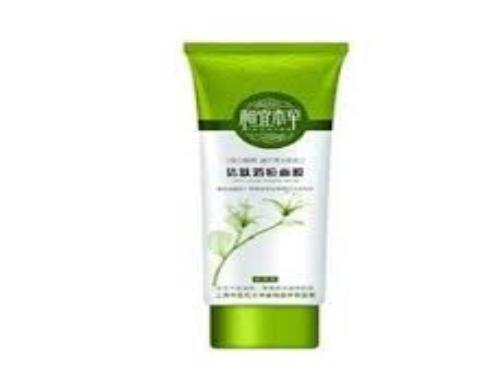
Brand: INOHERB-2
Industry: Necessities